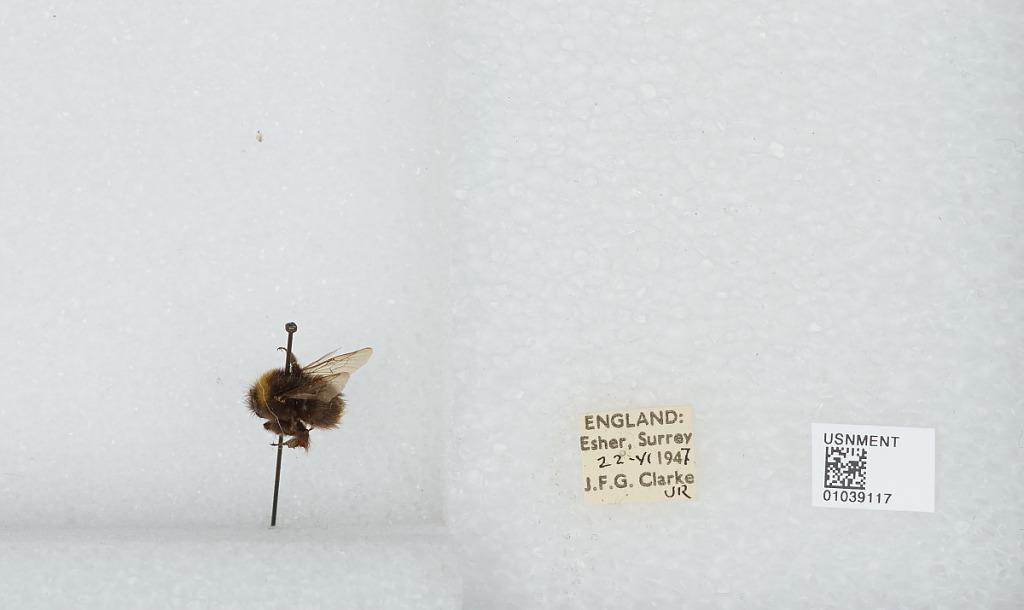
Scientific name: Bombus (Pyrobombus) pratorum (Linnaeus)
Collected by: J. Clarke
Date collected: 1947-6-22
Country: United Kingdom
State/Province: England
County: Surrey
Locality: Esher
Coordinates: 51.3691, -0.365